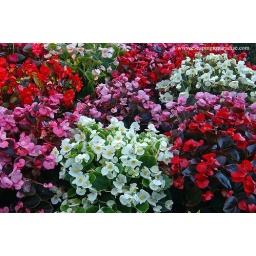
Here's a colorful array of flowers from a garden on Centre Island in Toronto. VIEW LARGE.